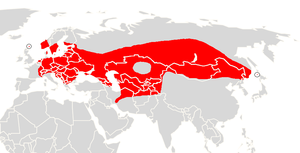
Skimmelflagermus
Udbredelse
Udbredelse
Skimmelflagermusen er en flagermus i familien barnæser. Den er udbredt i store dele af Europa og Asien. I Danmark er den almindelig i Nordøstsjælland, hvor den om sommeren jager insekter højt over søer eller det åbne land og i vinterhalvåret findes i høje bygninger. Om efteråret og først på vinteren er hannernes skrig hørbare over byen.